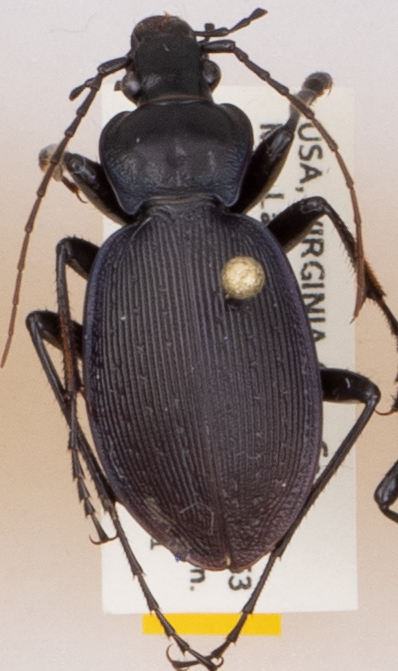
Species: Carabus goryi
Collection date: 2018-07-31
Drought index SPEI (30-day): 0.41
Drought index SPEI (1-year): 0.428
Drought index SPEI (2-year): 0.476